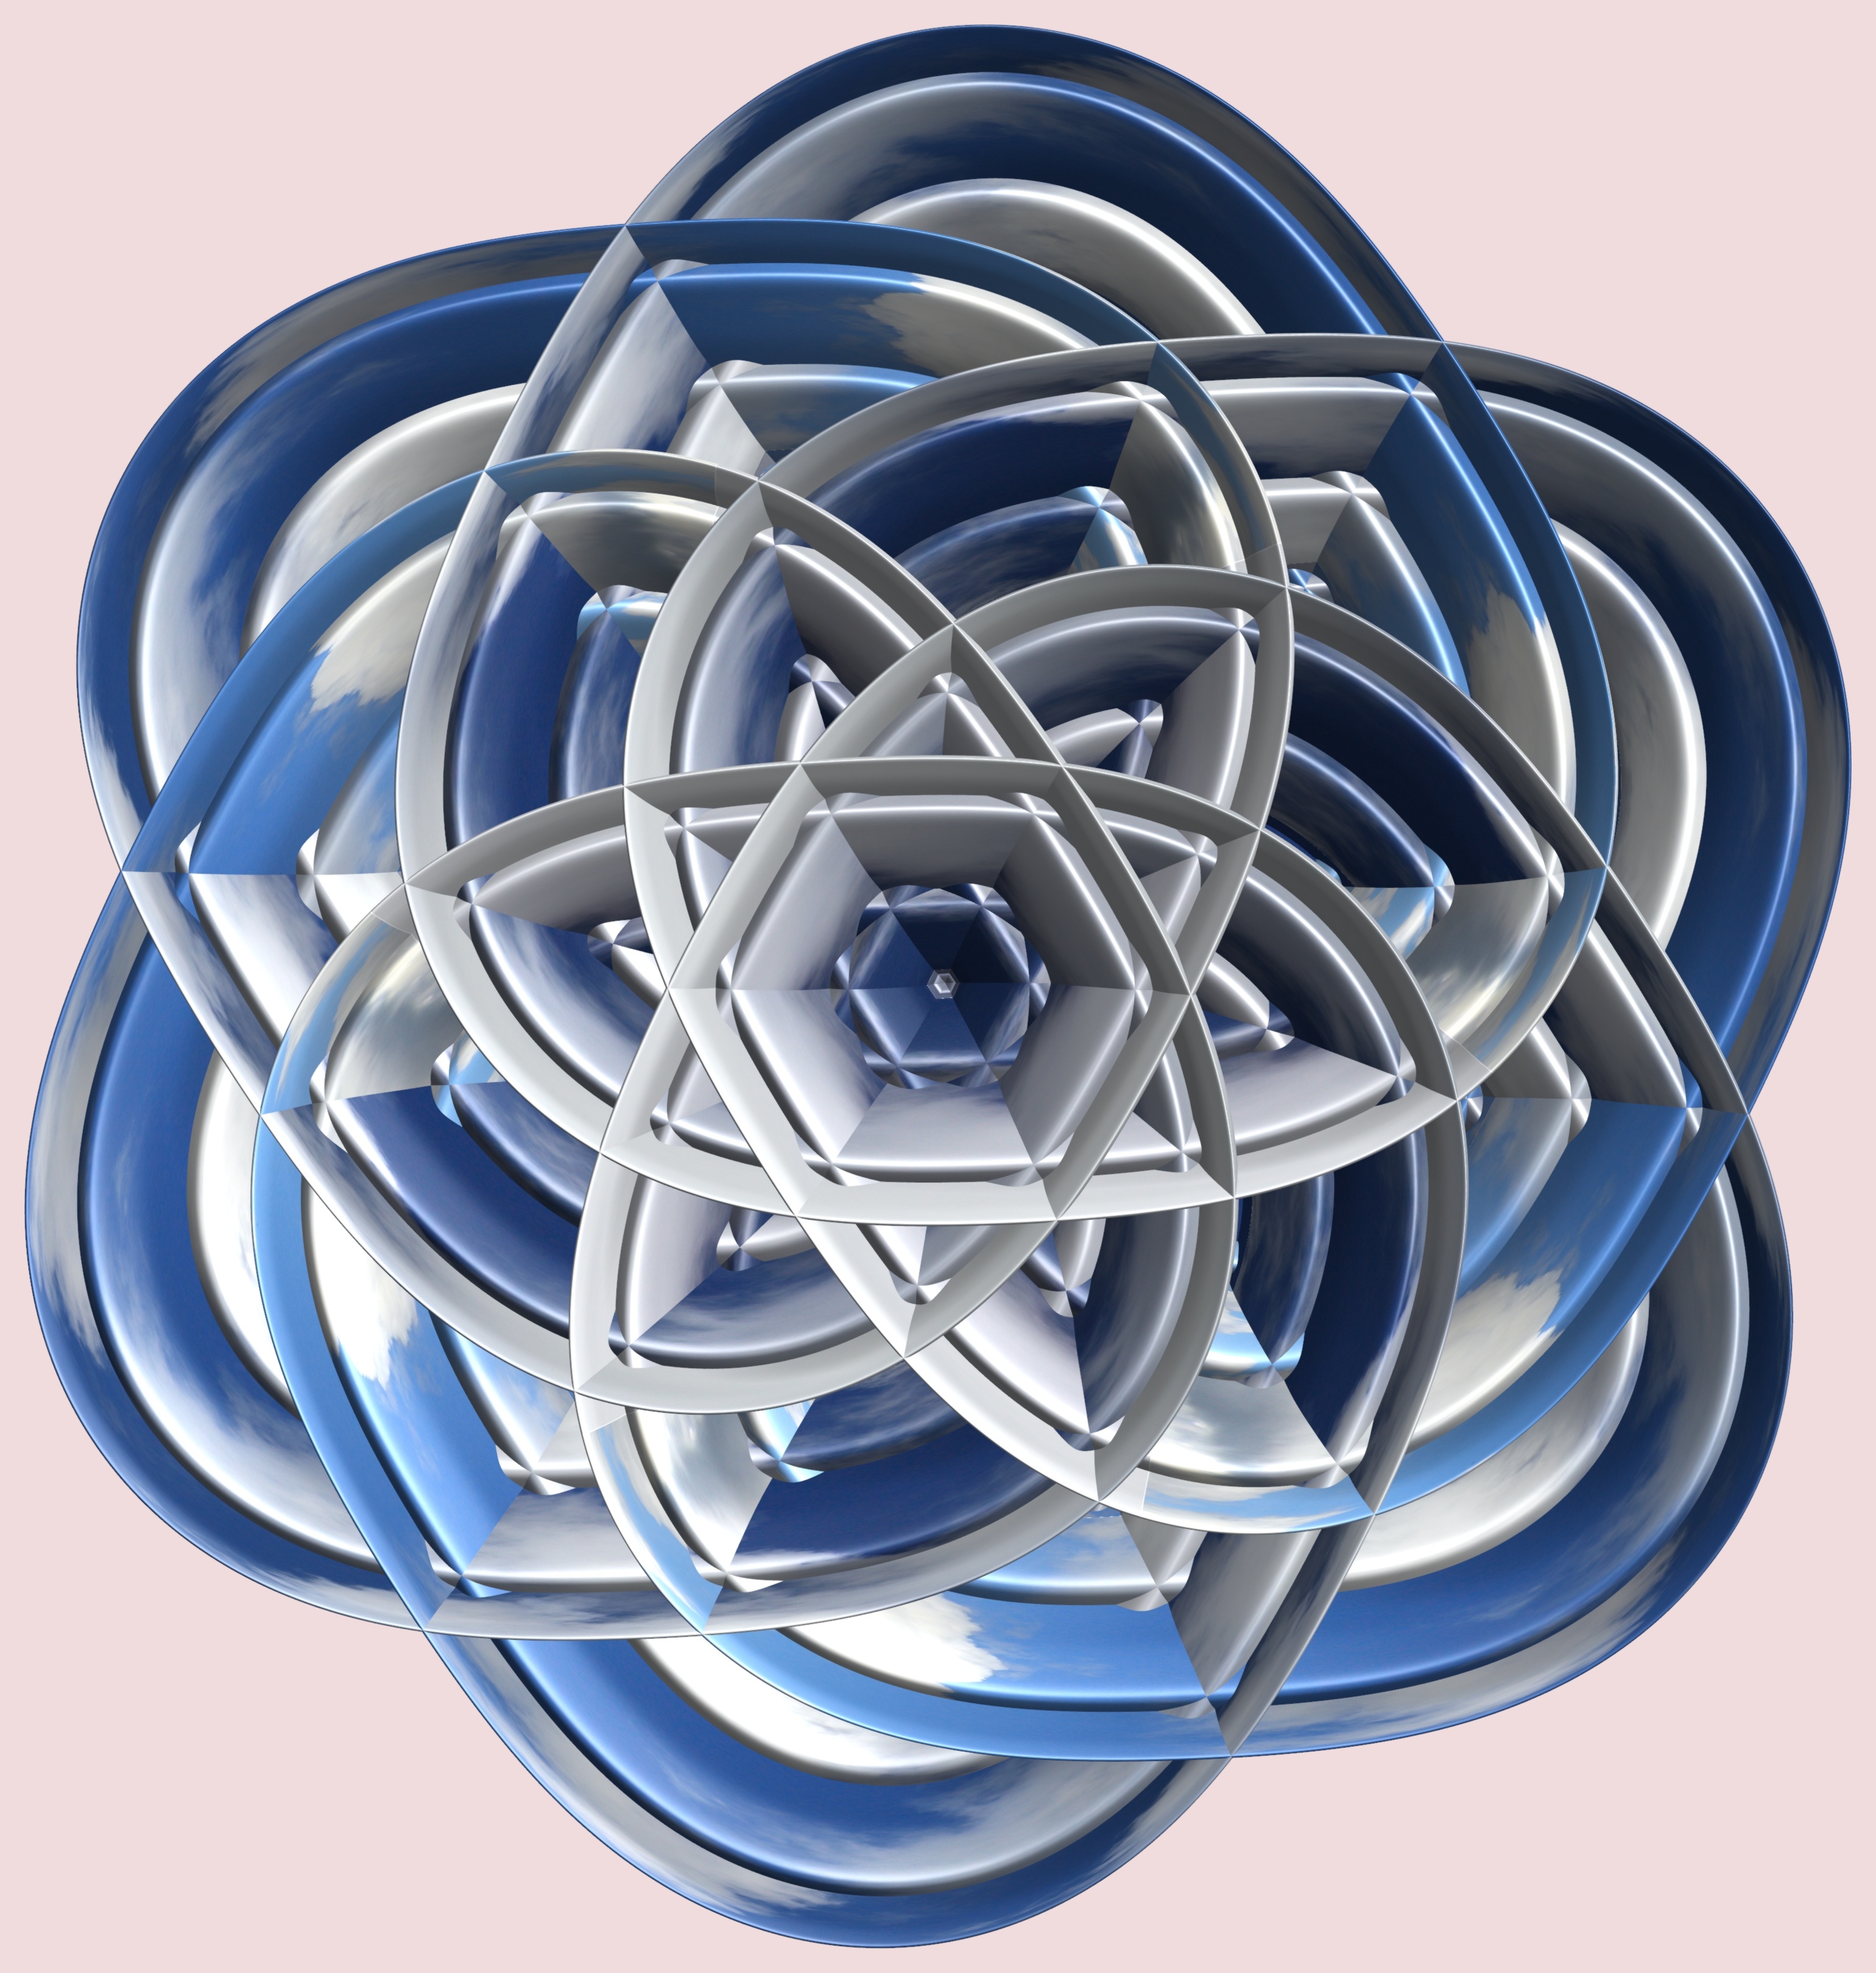
structure, wheel, texture, pattern, spoke, circle, font, design, symmetry, rim, 3d, graphic, torus, mathematica, cg, parametricplot3d, code, program, algorithm, mapping, bicycle wheel